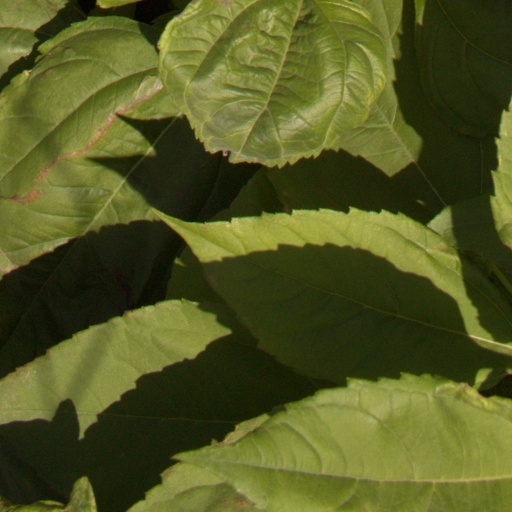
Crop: Jerusalem artichoke